Anhalt-Köthen

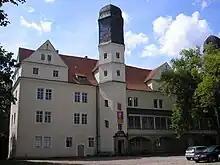
Schloss Köthen

Prince Joachim Ernest died in 1586, and his sons first ruled jointly. In 1603, however, the five surviving brothers again divided their heritage, with Anhalt-Köthen recreated for Prince Louis I. The partition was consummated until 1606, while the Louis' eldest brother Prince John George I of Anhalt-Dessau formally remained the head of all Anhalt principalities. Louis turned out to be a capable ruler; in 1617 he founded the literary Fruitbearing Society and became its first president, he worked with Wolfgang Ratke to implement educational reforms and had Schloss Köthen rebuilt. When he died in 1650, his son and successor William Louis was still a minor with Prince Augustus of Anhalt-Plötzkau and, from 1653, his sons Leberecht and Emmanuel acting as regents.